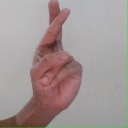
अक्षर: र